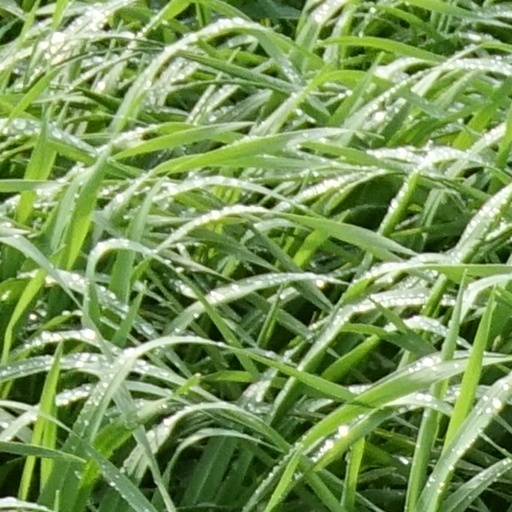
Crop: wheat